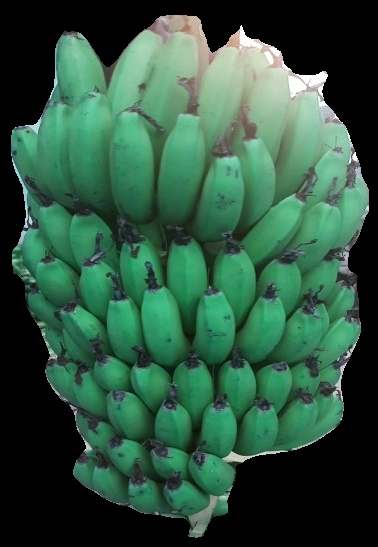
Variety: pachbale
Grade: grade2